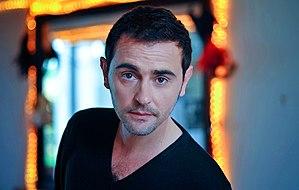
Photo prise par Olivier Sochard
Sylvain Charbonneau est un acteur français.